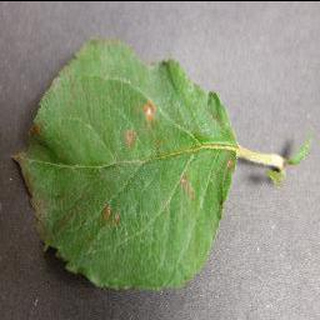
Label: apple_cedar_apple_rust